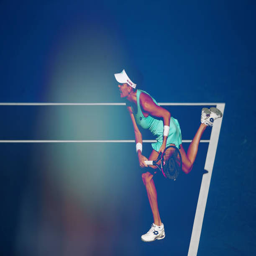
tennis player serves in her first round match against tennis player during day .